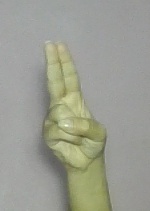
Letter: taa